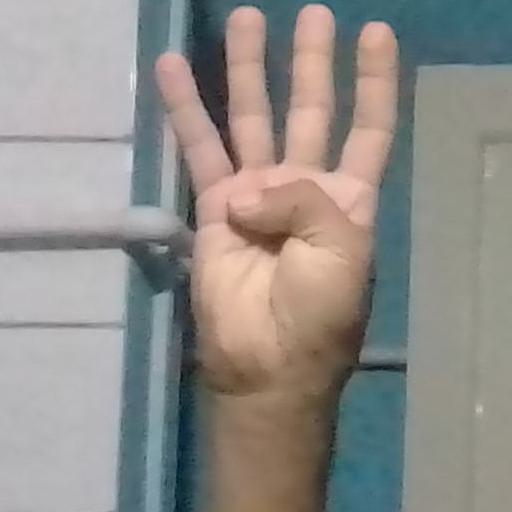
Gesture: four